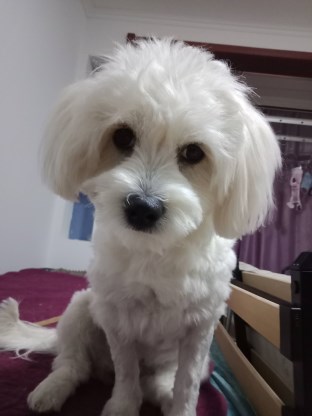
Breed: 3083-n000117-Bichon_Frise